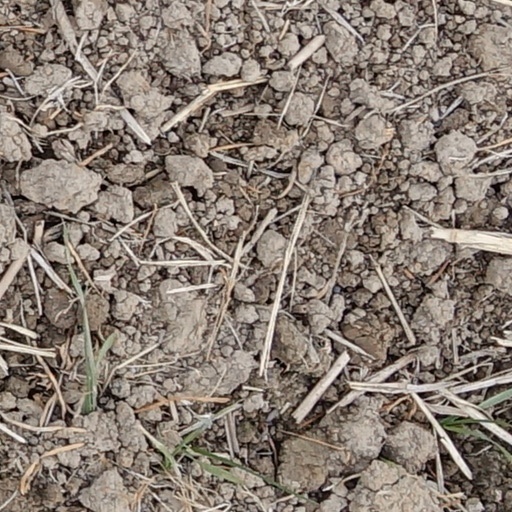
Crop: wheat